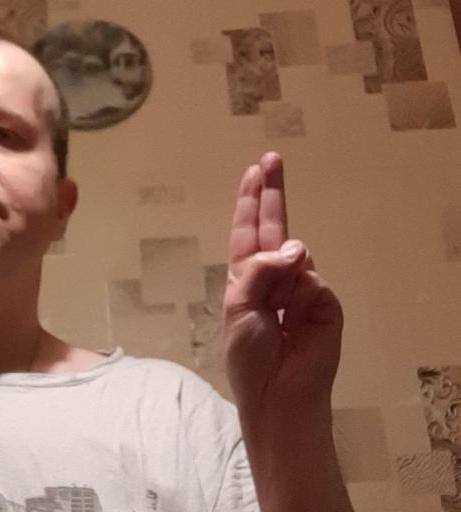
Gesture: two_up